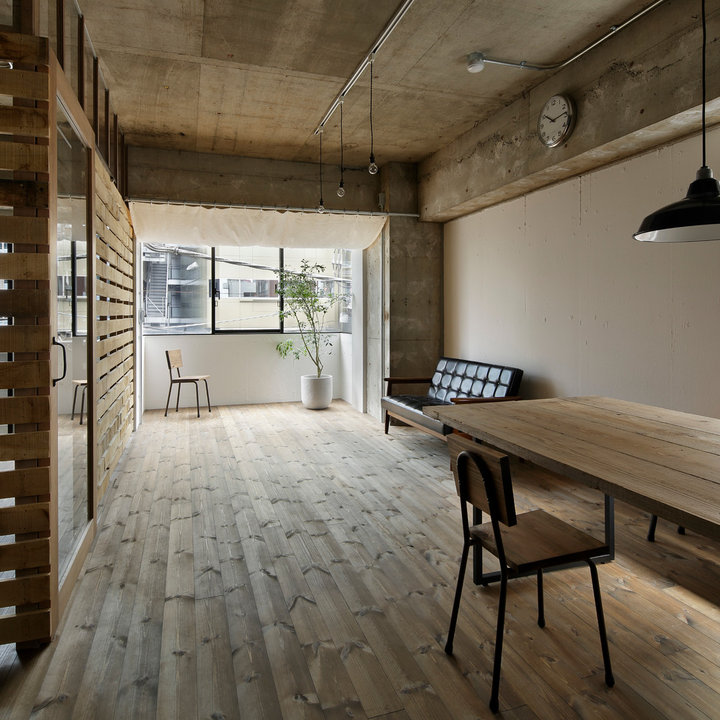
Style: Industrial